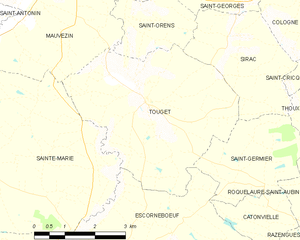
Touget est une commune française située dans le département du Gers en région Occitanie.